Phocaea

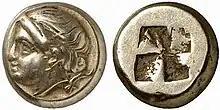
Electrum coinage of Phocaea, 340-335 BC.

After the defeat of Xerxes I by the Greeks in 480 BC and the subsequent rise of Athenian power, Phocaea joined the Delian League, paying tribute to Athens of two talents. In 412 BC, during the Peloponnesian War, with the help of Sparta, Phocaea rebelled along with the rest of Ionia. The Peace of Antalcidas, which ended the Corinthian War, returned nominal control to Persia in 387 BC.